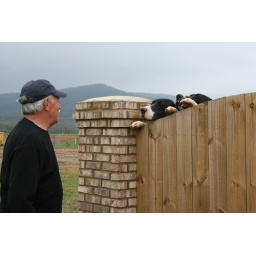
These puppies were standing on their hind legs looking over a 6' fence!